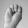
ASL letter: M